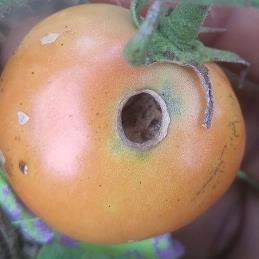
Crop: Tomato
Condition: helicoverpa-armigera-p